John von Julin

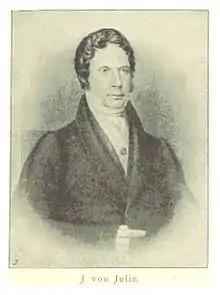
John von Julin

Johan ("John") Jacob Julin, (since 1849 von Julin; 5 August 1787 – 11 March 1853) was a Swedo-Finnish pharmacist, factory owner and "vuorineuvos". His son was Albert von Julin, a businessman and also a "vuorineuvos". Through his daughter Hélène, he was also the maternal grandfather of Gustaf Mannerheim, the Marshal of Finland.